Ottoman Cyprus

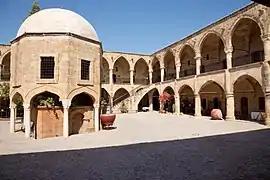
Büyük Han

During the Ottoman era, numerous mosques, masjids, churches, public baths, bazaars, caravanserais, medreses, schools and libraries were built in Cyprus. Ottoman architecture in Cyprus is closely linked to mainstream Ottoman architecture, however, there are some features that make it distinctly Cypriot. This stems from the fact that, whilst leaving Greek Orthodox churches intact, many buildings used by the Catholics, built in Gothic architecture, were converted into mosques or palaces, such as the Lala Mustafa Pasha Mosque in Famagusta and Selimiye Mosque in Nicosia. These buildings were later modified for use and thus synthesised with distinctly Ottoman elements. Gothic architecture also influenced Ottoman architecture in the island as Gothic elements were used by the Ottomans, such as in the minaret of Cami Kebir in Larnaca.